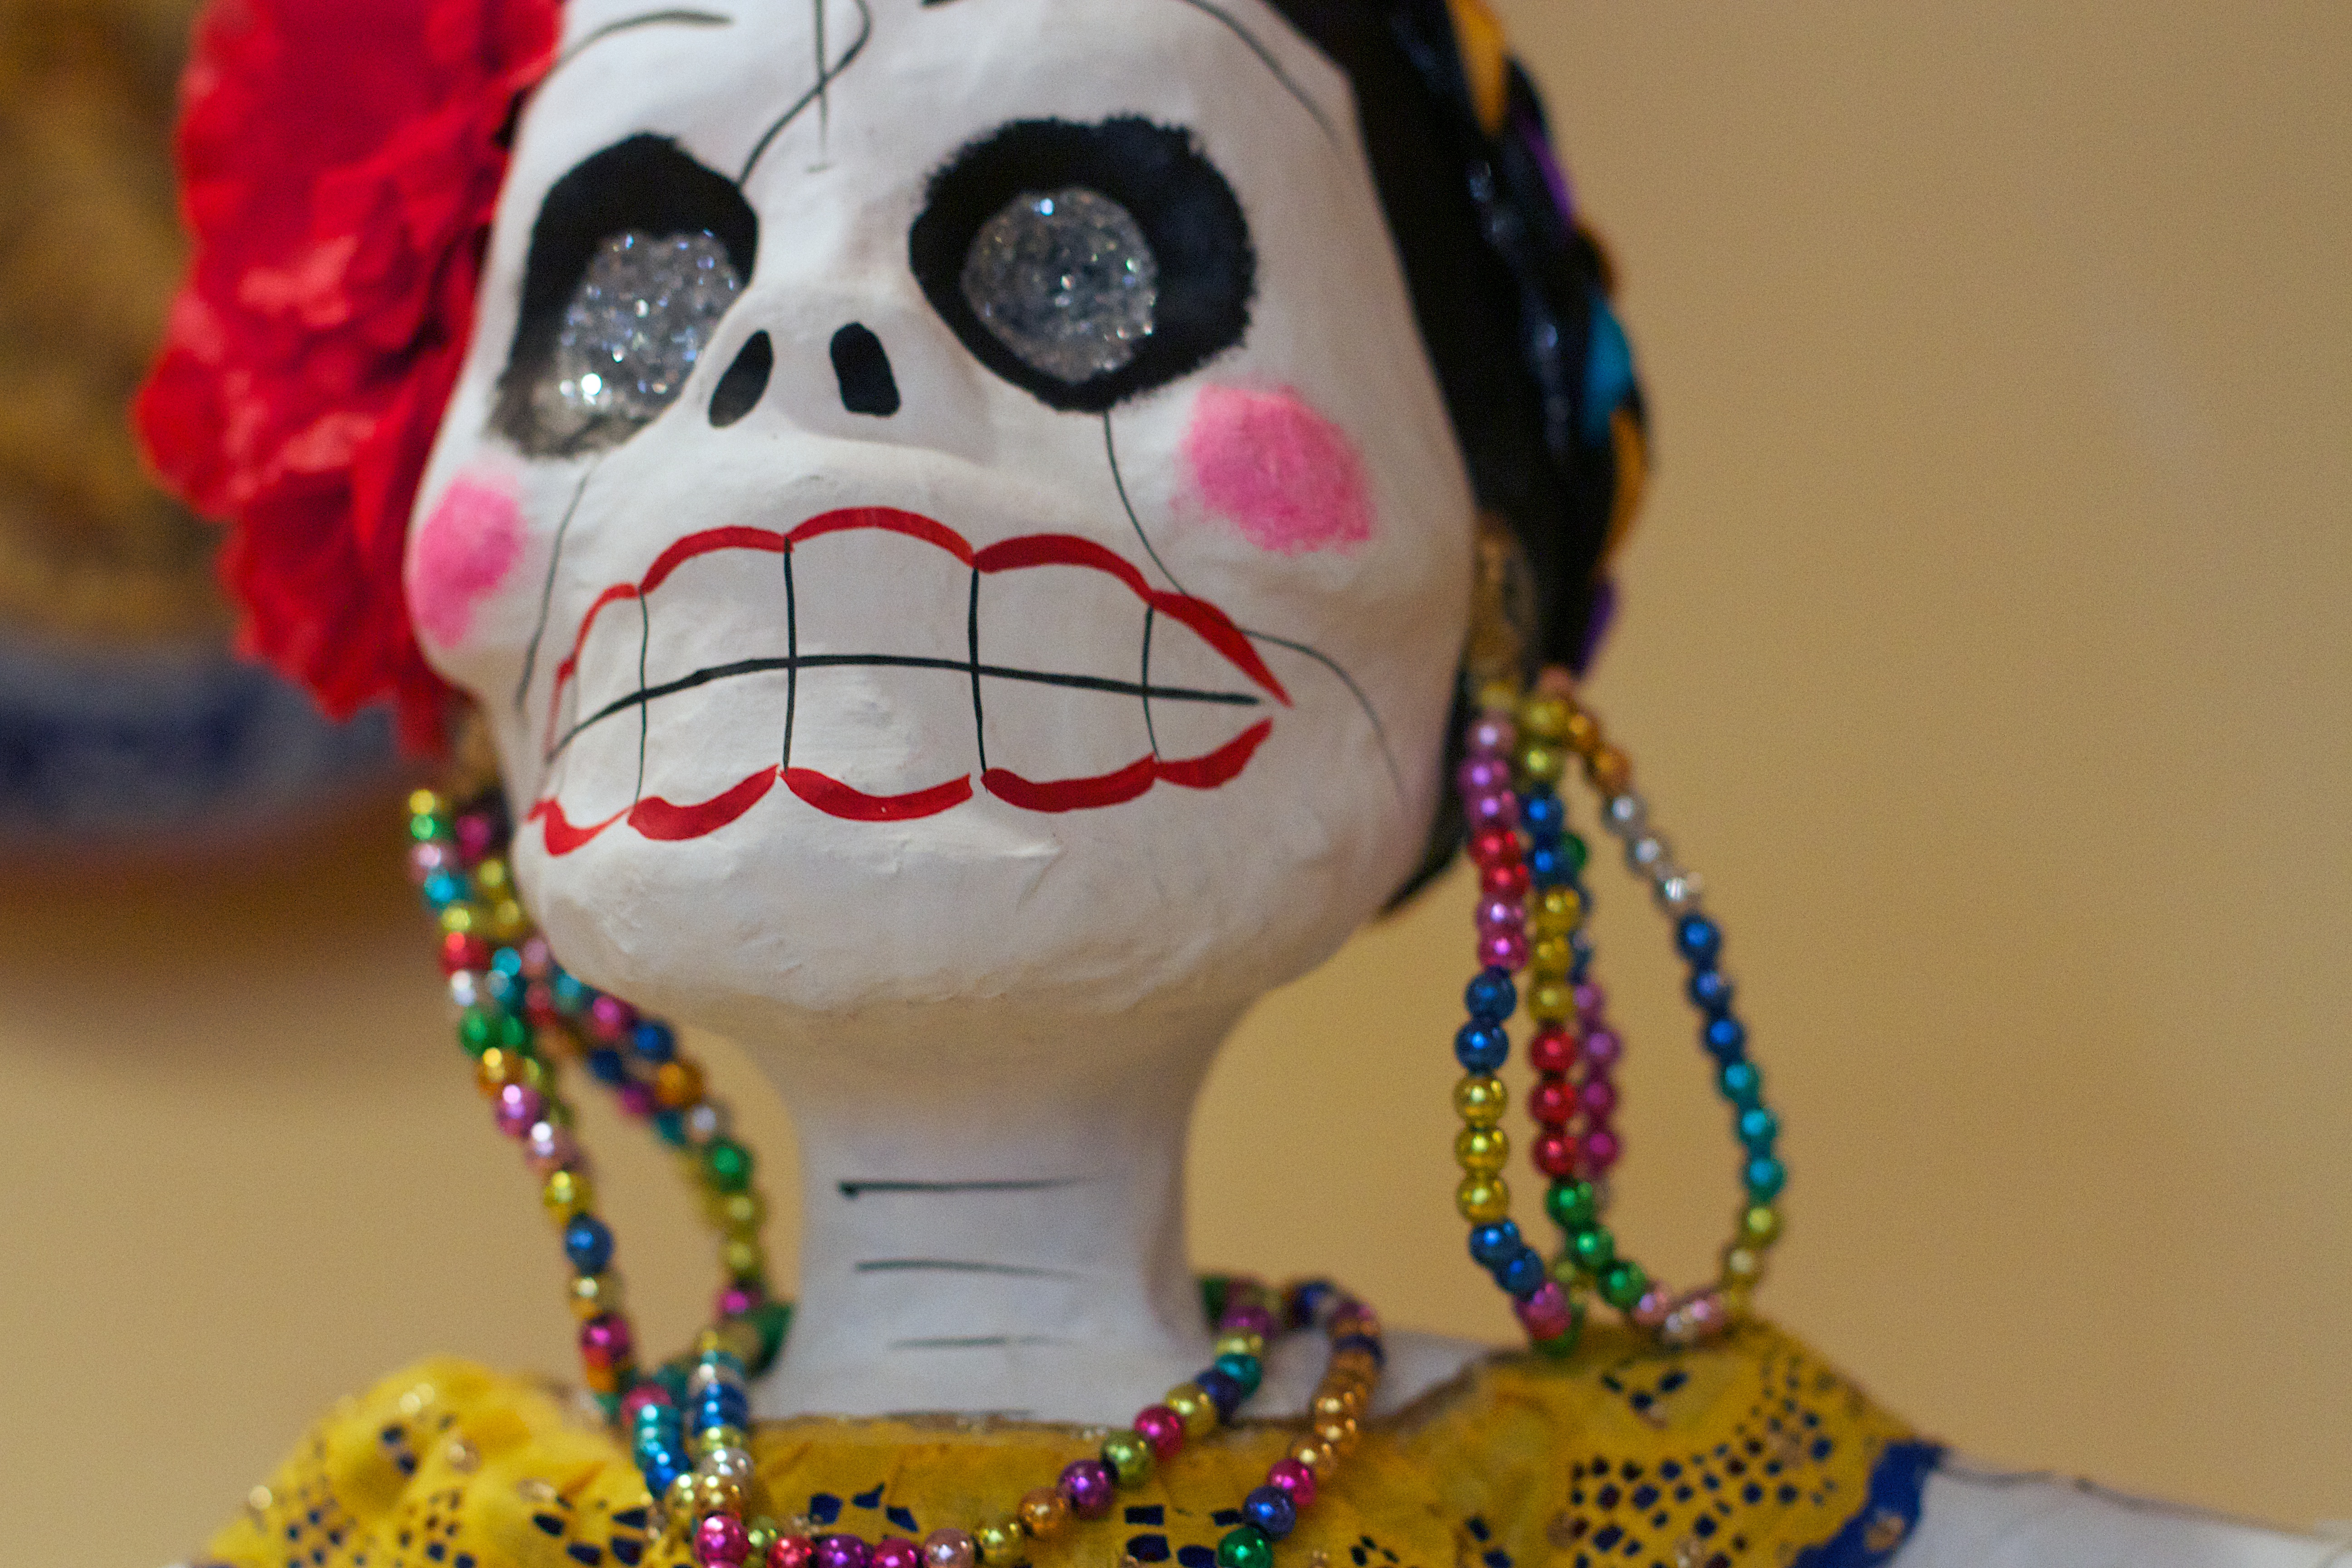
toy, art, stuffed toy